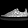
Label: Sneaker